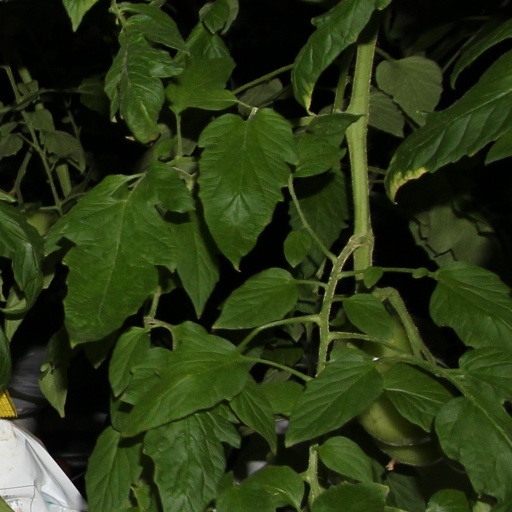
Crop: tomato